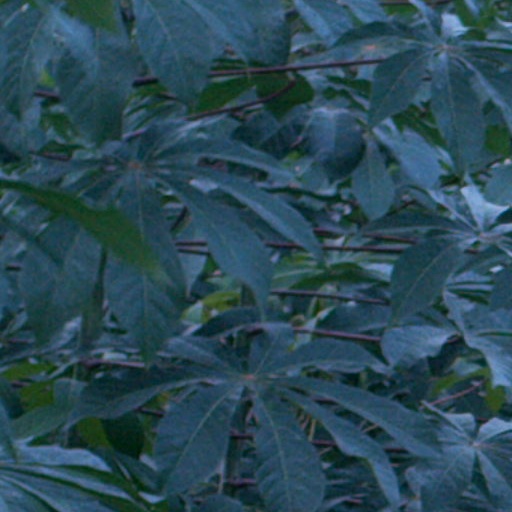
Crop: cassava